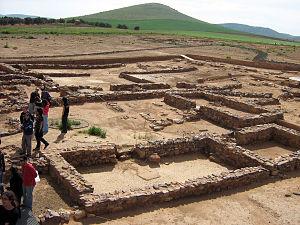
Granátula de Calatrava est une commune espagnole de la Province de Ciudad Real, communauté autonome de Castille-La Manche. Elle est située à 32,6 km de Ciudad Real. Elle était connue dans l'Antiquité sous le nom de Oretum.